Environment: real
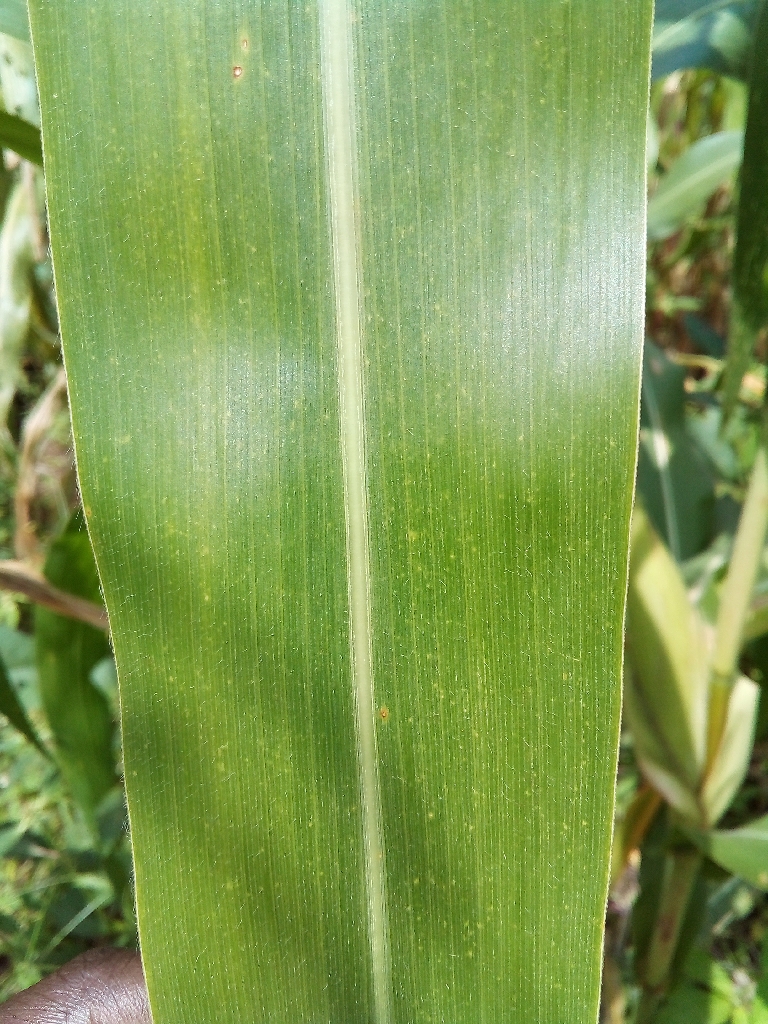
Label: healthy